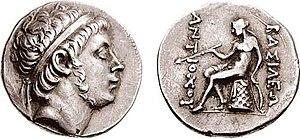
Antiochos Hiérax, né vers 259 et mort en 226, est un prince et usurpateur séleucide.